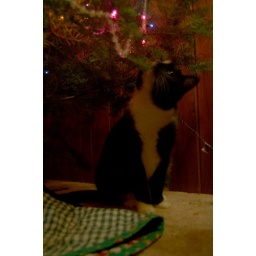
My cat really likes our Christmas tree. He's constantly sleeping under it or doing something else pretty darn cute.